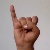
The image shows a hand gesture representing the letter 'I' in Indian Sign Language.